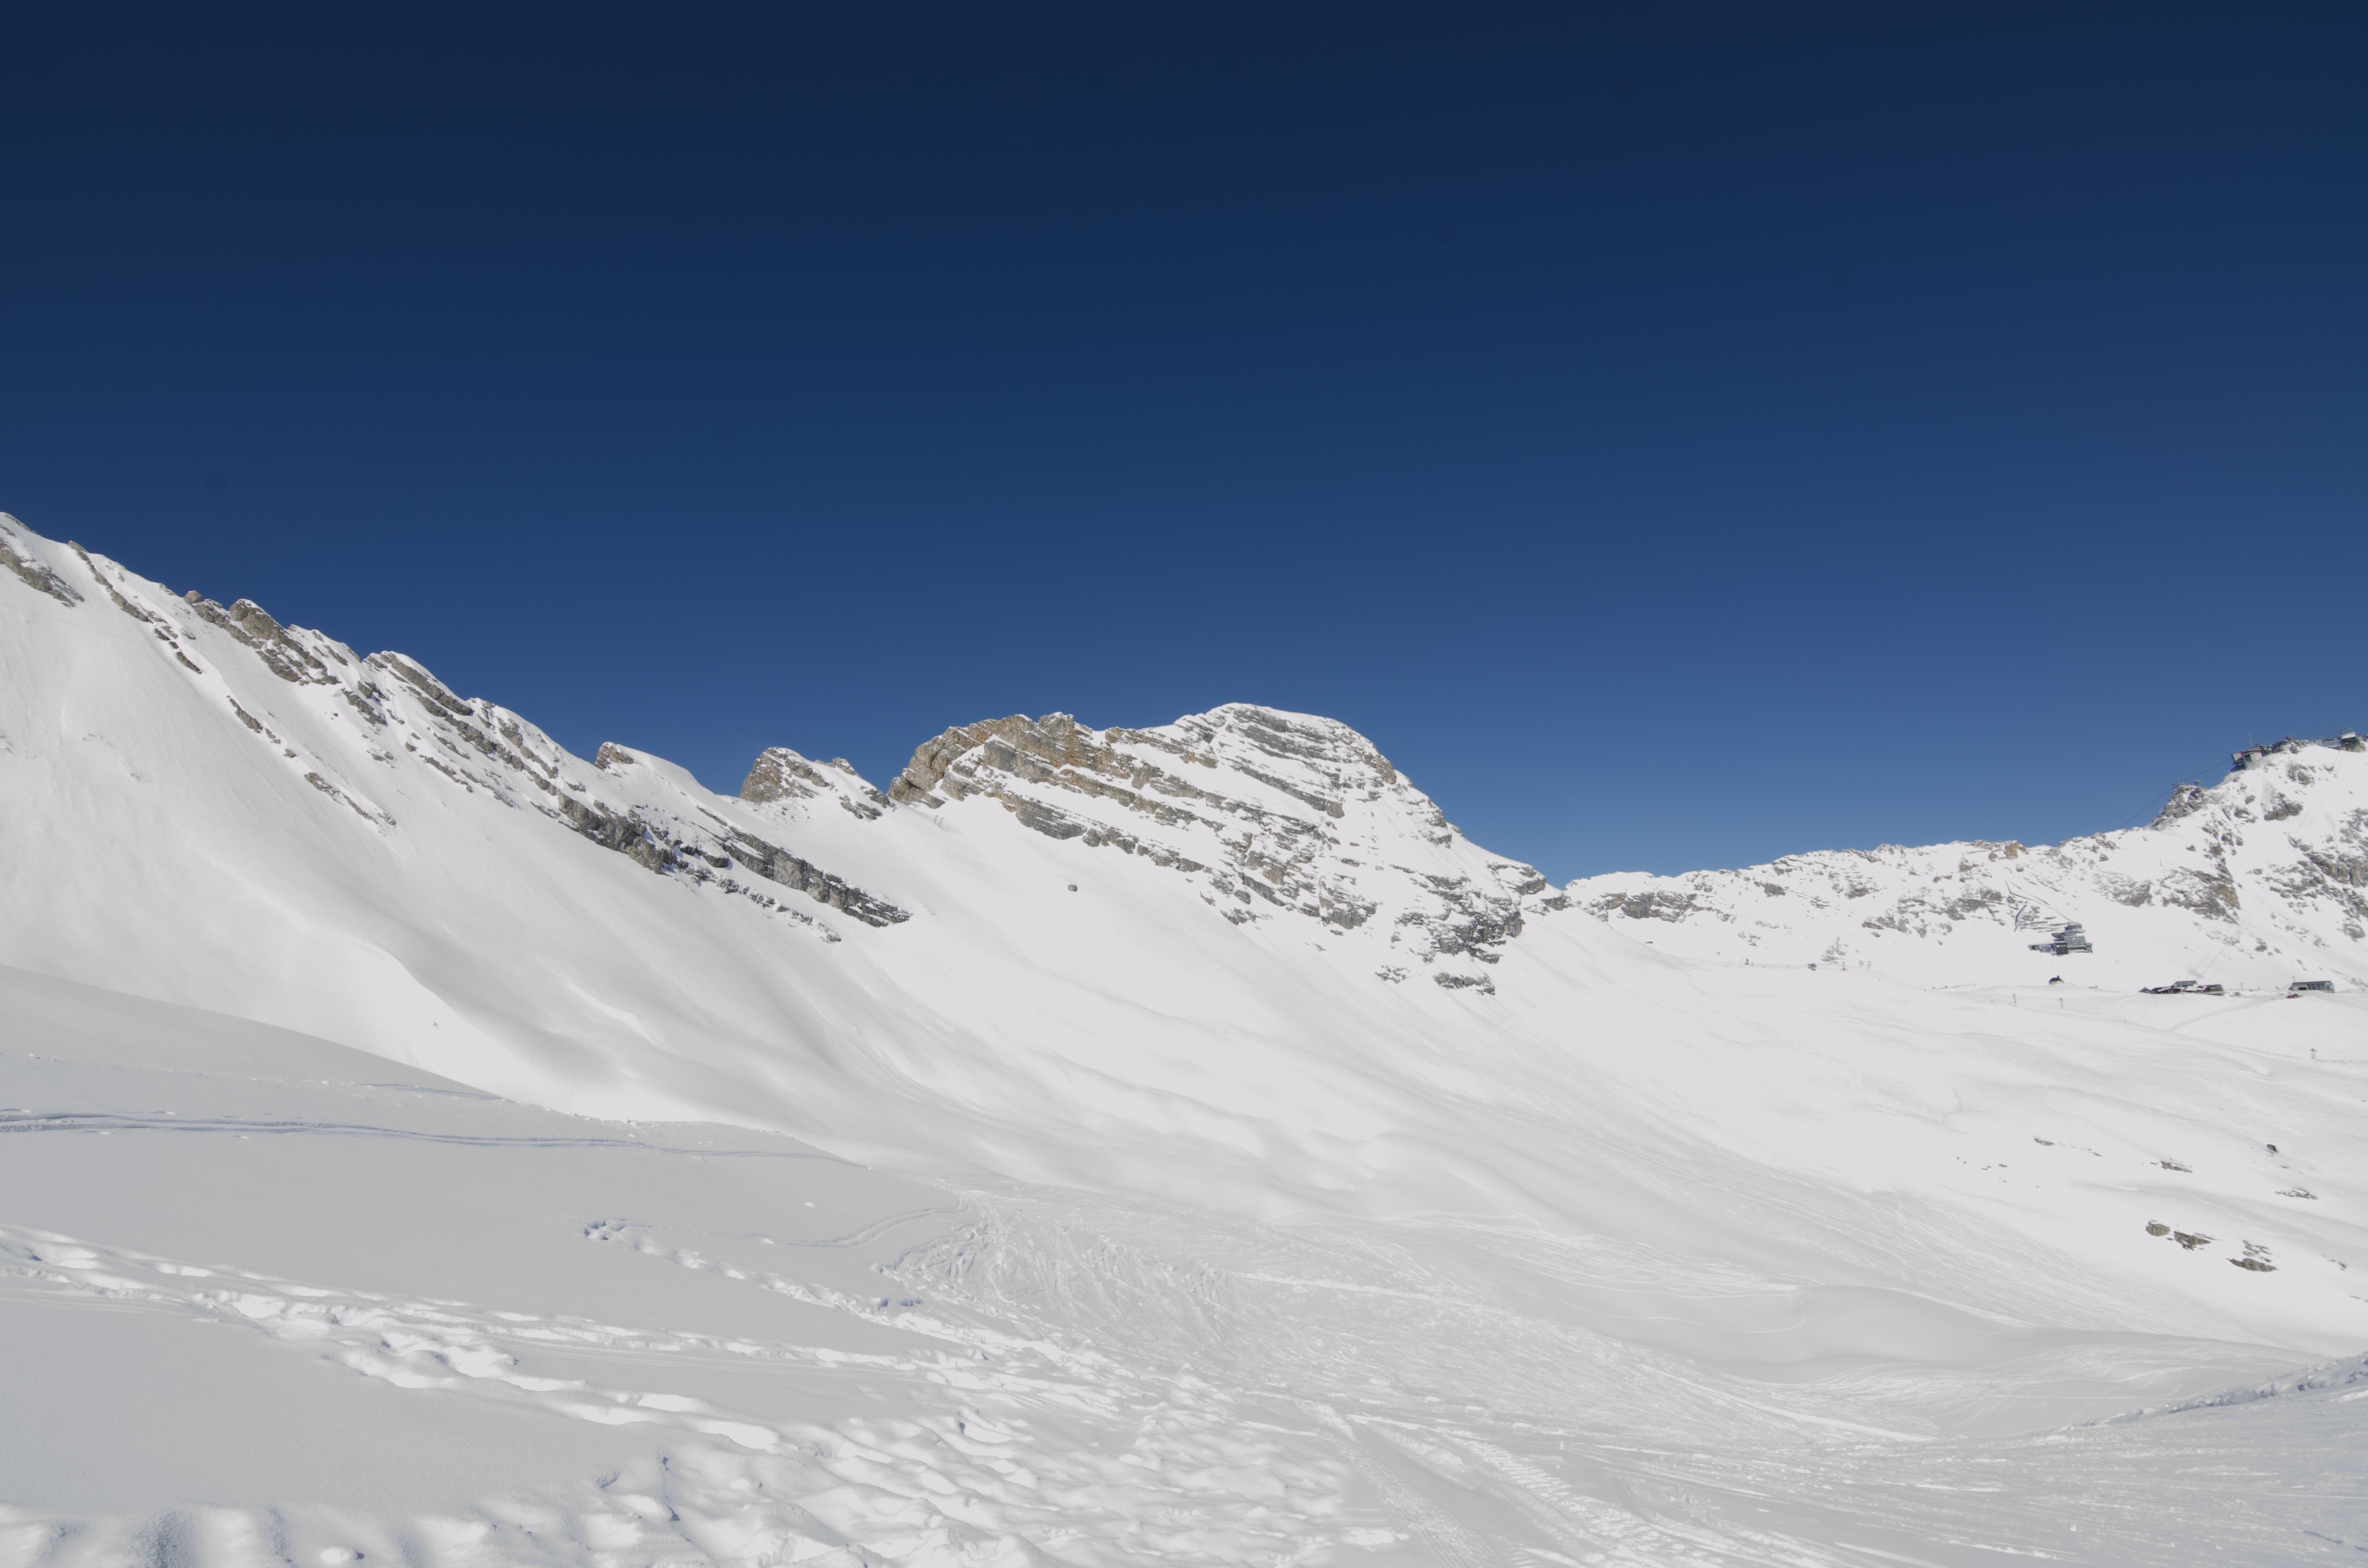
landscape, outdoor, mountain, snow, winter, sky, sport, adventure, peak, mountain range, explore, weather, blue, climbing, skiing, ridge, mountaineering, winter sport, resort, mountaineer, alps, ski, top, piste, ski touring, ski mountaineering, ski equipment, mountainous landforms, geological phenomenon